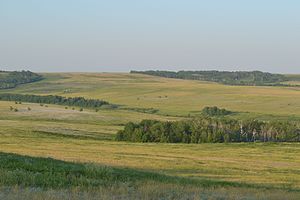
Obsjtsjij Syrt
Obsjtsjij Syrt
Obsjtsjij Syrt er et højdedrag eller plateau i Samara oblast, Orenburg oblast og Saratov oblast i den europæiske del af Rusland samt Kasakhstan. Plateauet starter nord for Orenburg som en udløber af Uralbjergene og strækker sig i sydvestlig retning til østbredden af floden Volga. Det højeste top, Medvezjij lob, dansk: ~ Bjørnens pande, ligger mod øst og når 405 moh.